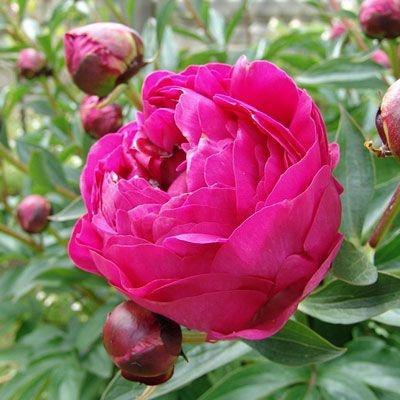
the blooms are borne on extremely strong stems .